Grahova pretepena juha
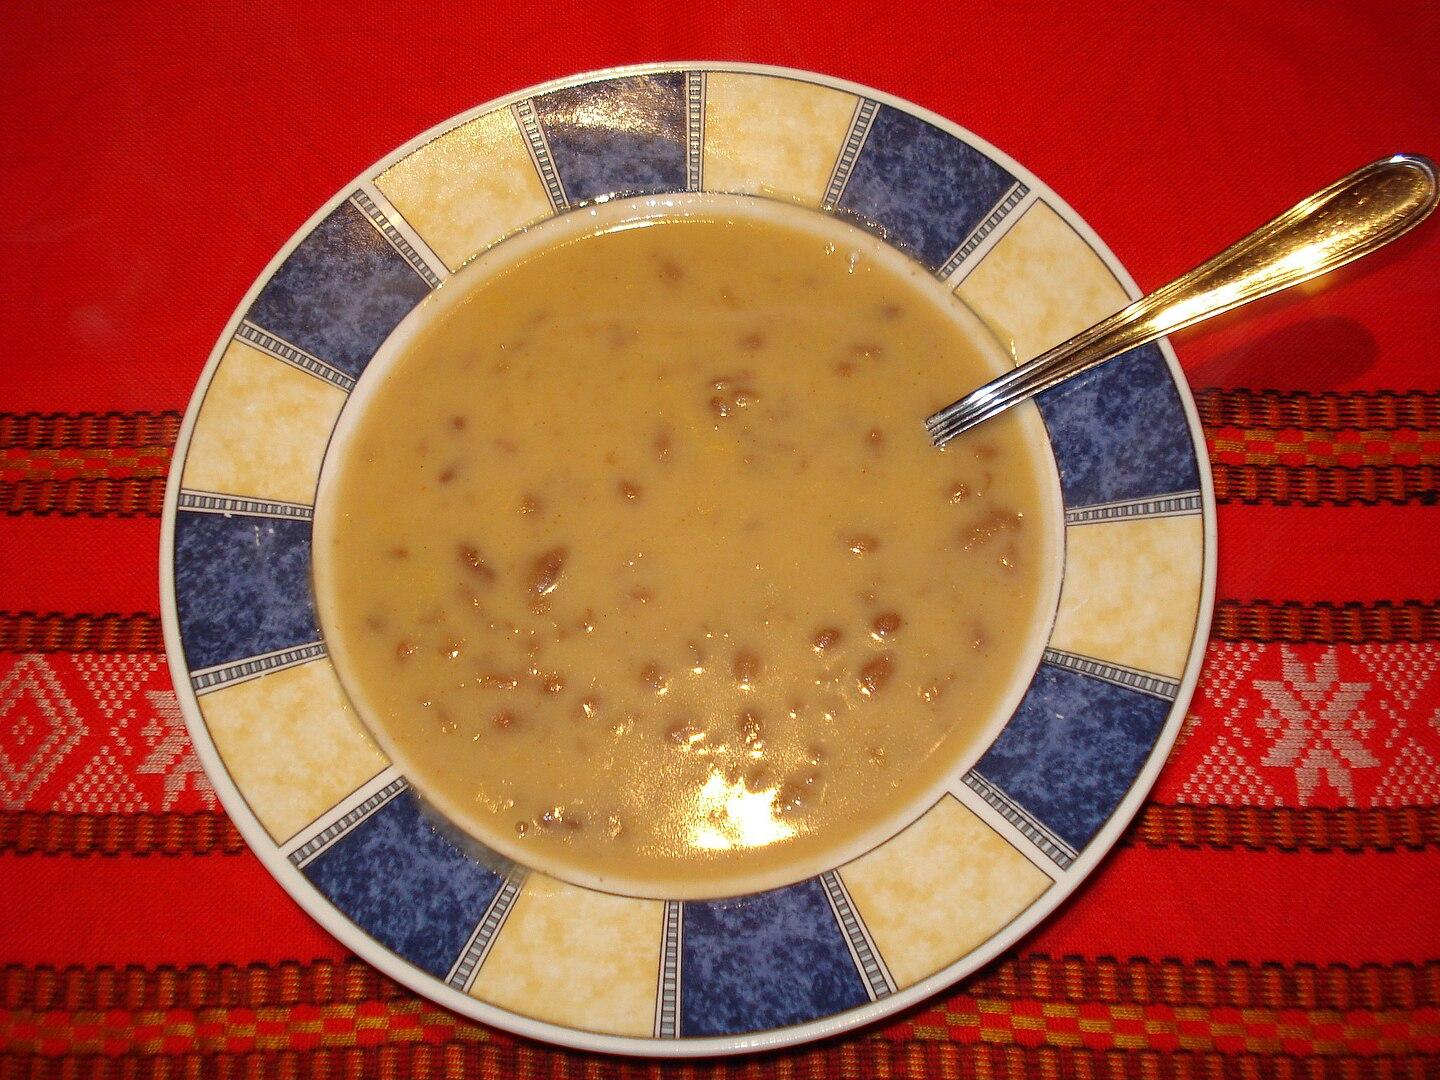
Also known as:
hr - Croatian: Pretepeni grah
Category: soup (bean soup)
Cuisine: Croatian
Associated cuisines: Croatian
Area: Medimurje
Countries: Croatia
Region: Southern Europe, , , ,
The dish is a thick bean soup with milk and cream, called white bean soup.